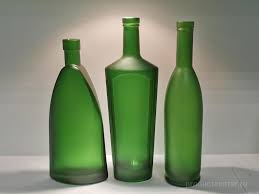
Waste category: glass